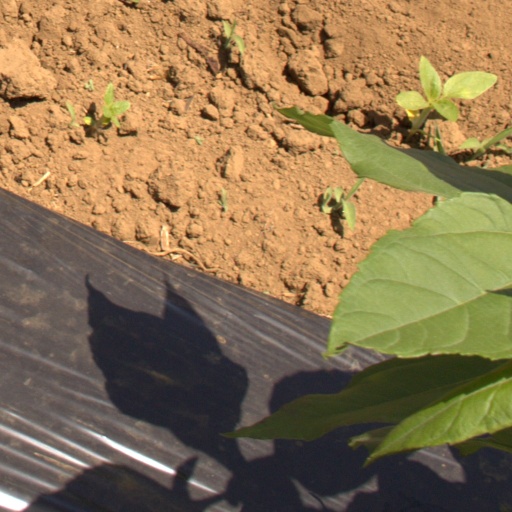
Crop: Jerusalem artichoke